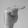
ASL letter: T